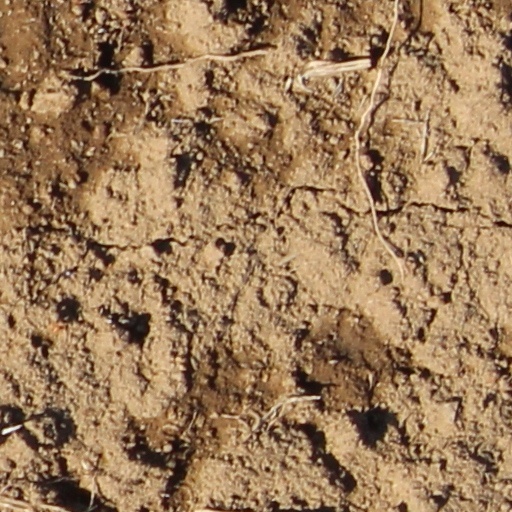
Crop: wheat